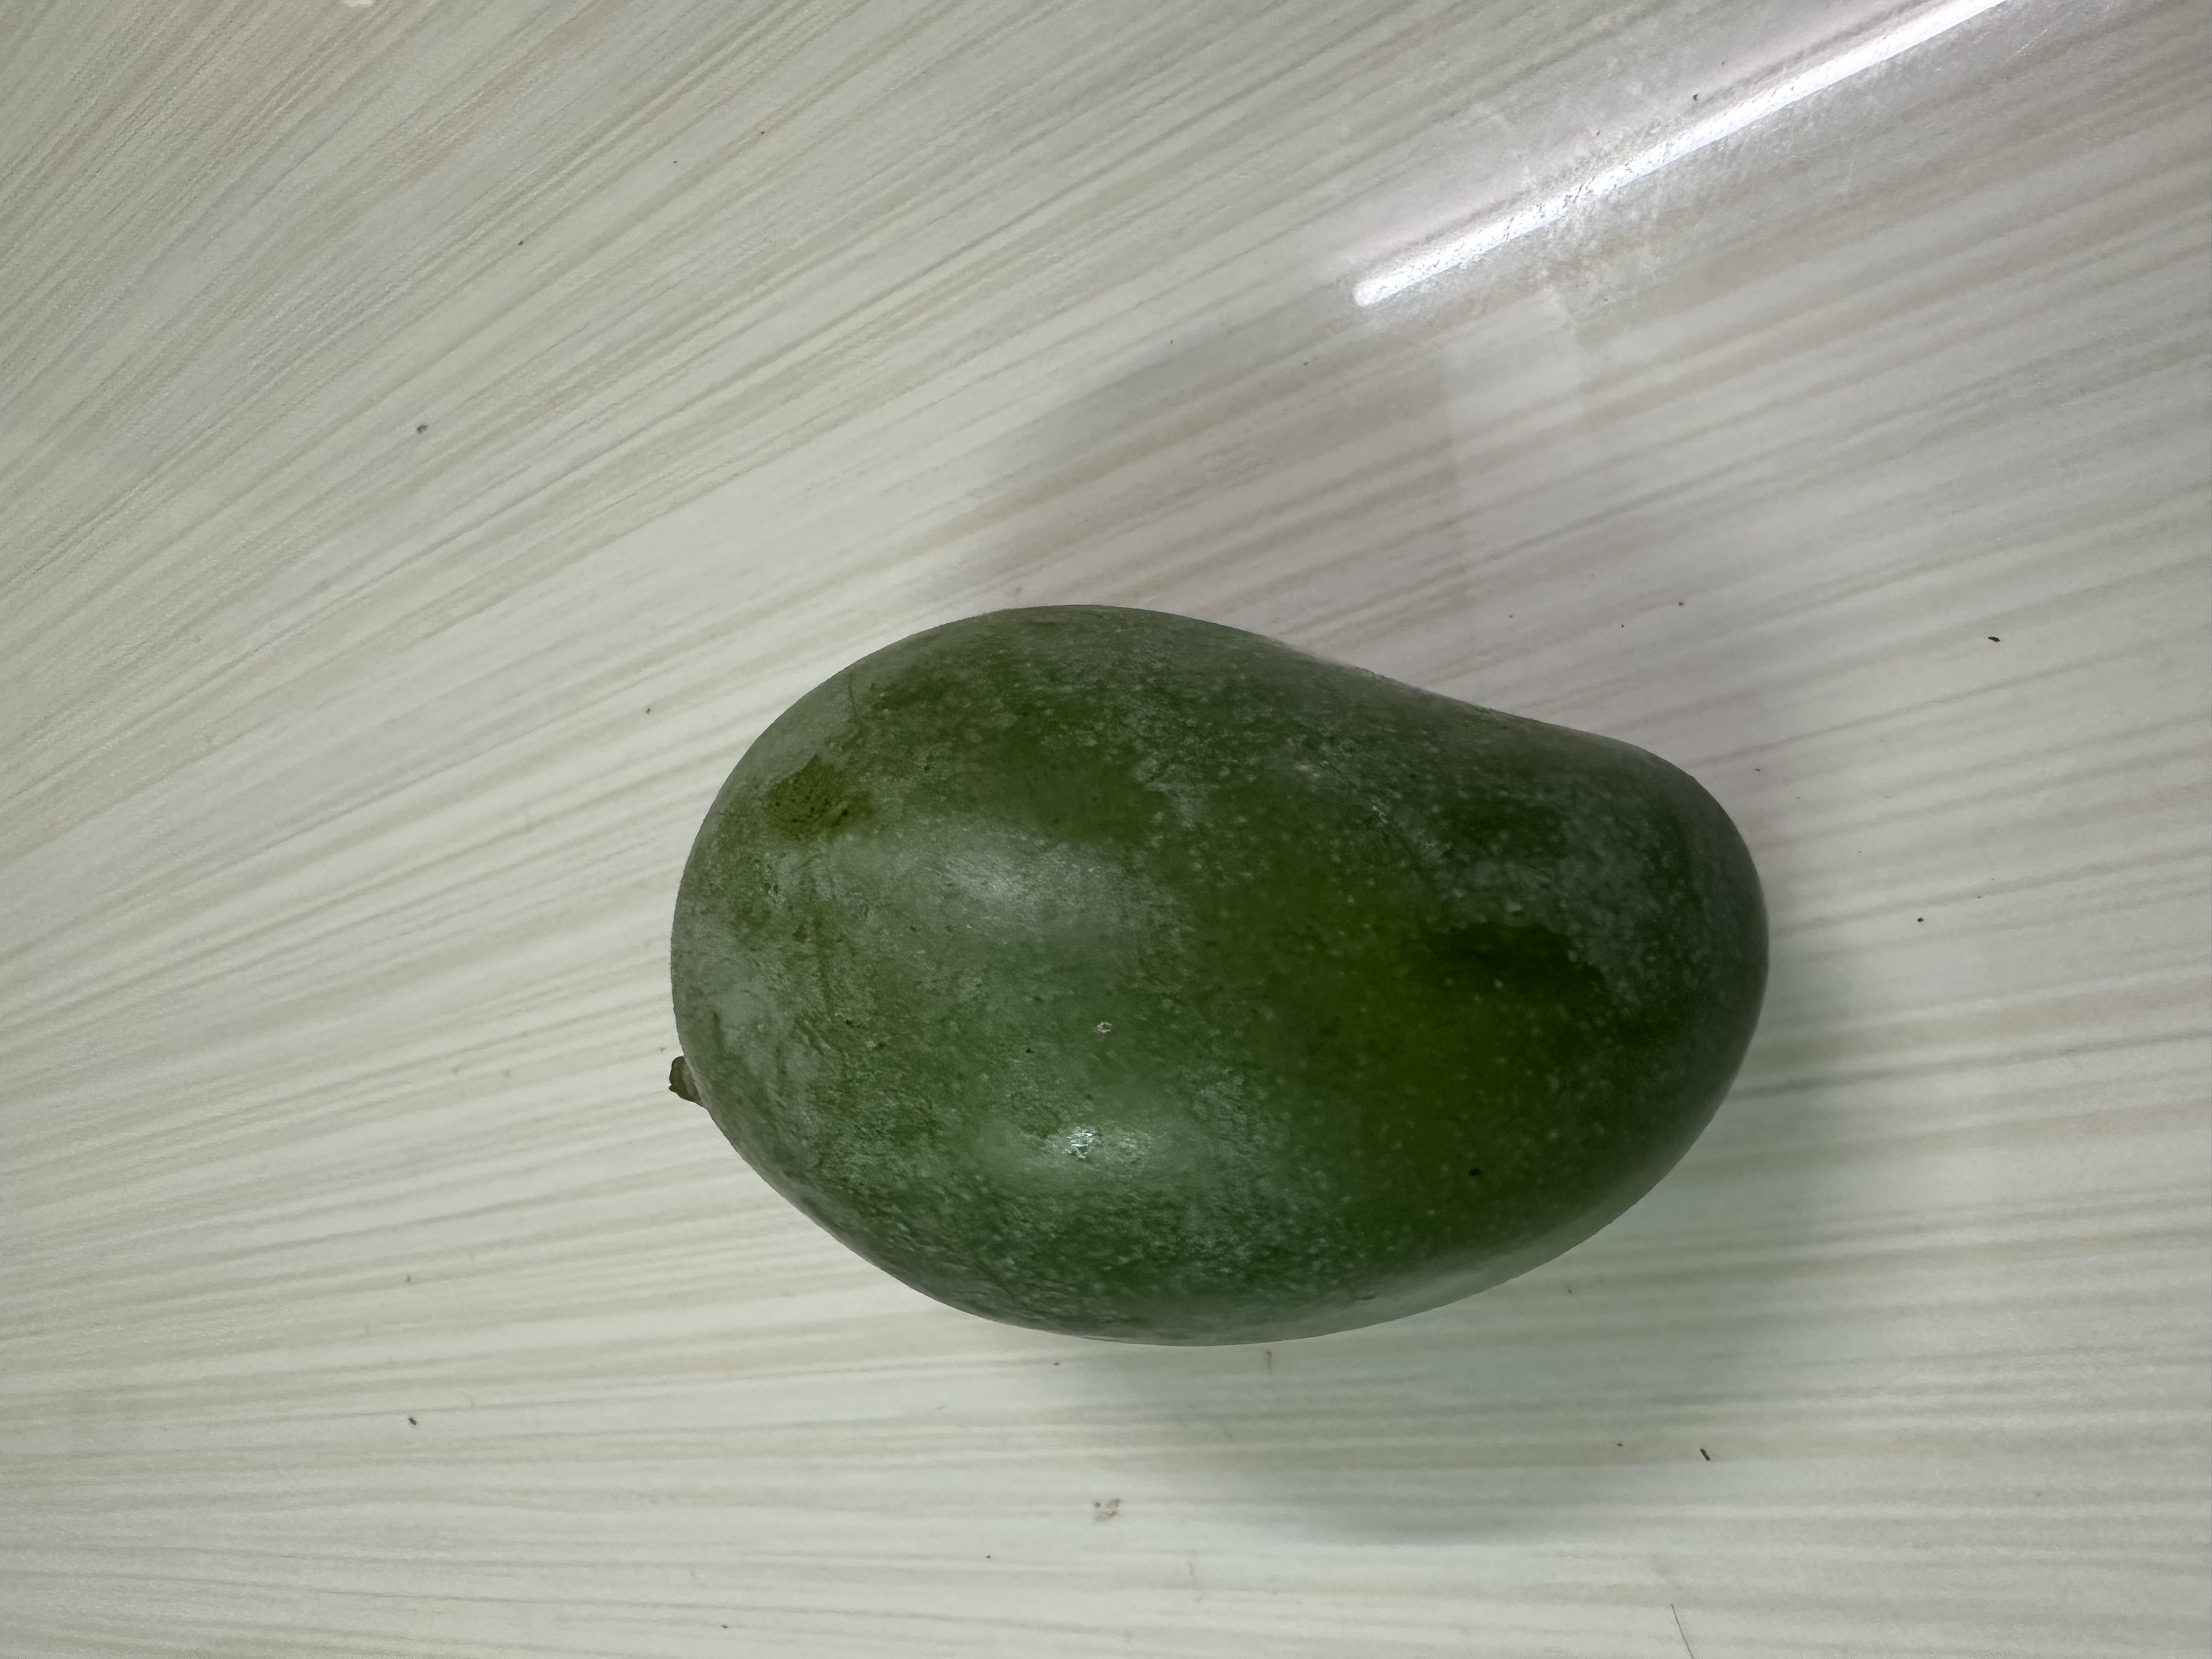
Mango variety: Amrapali